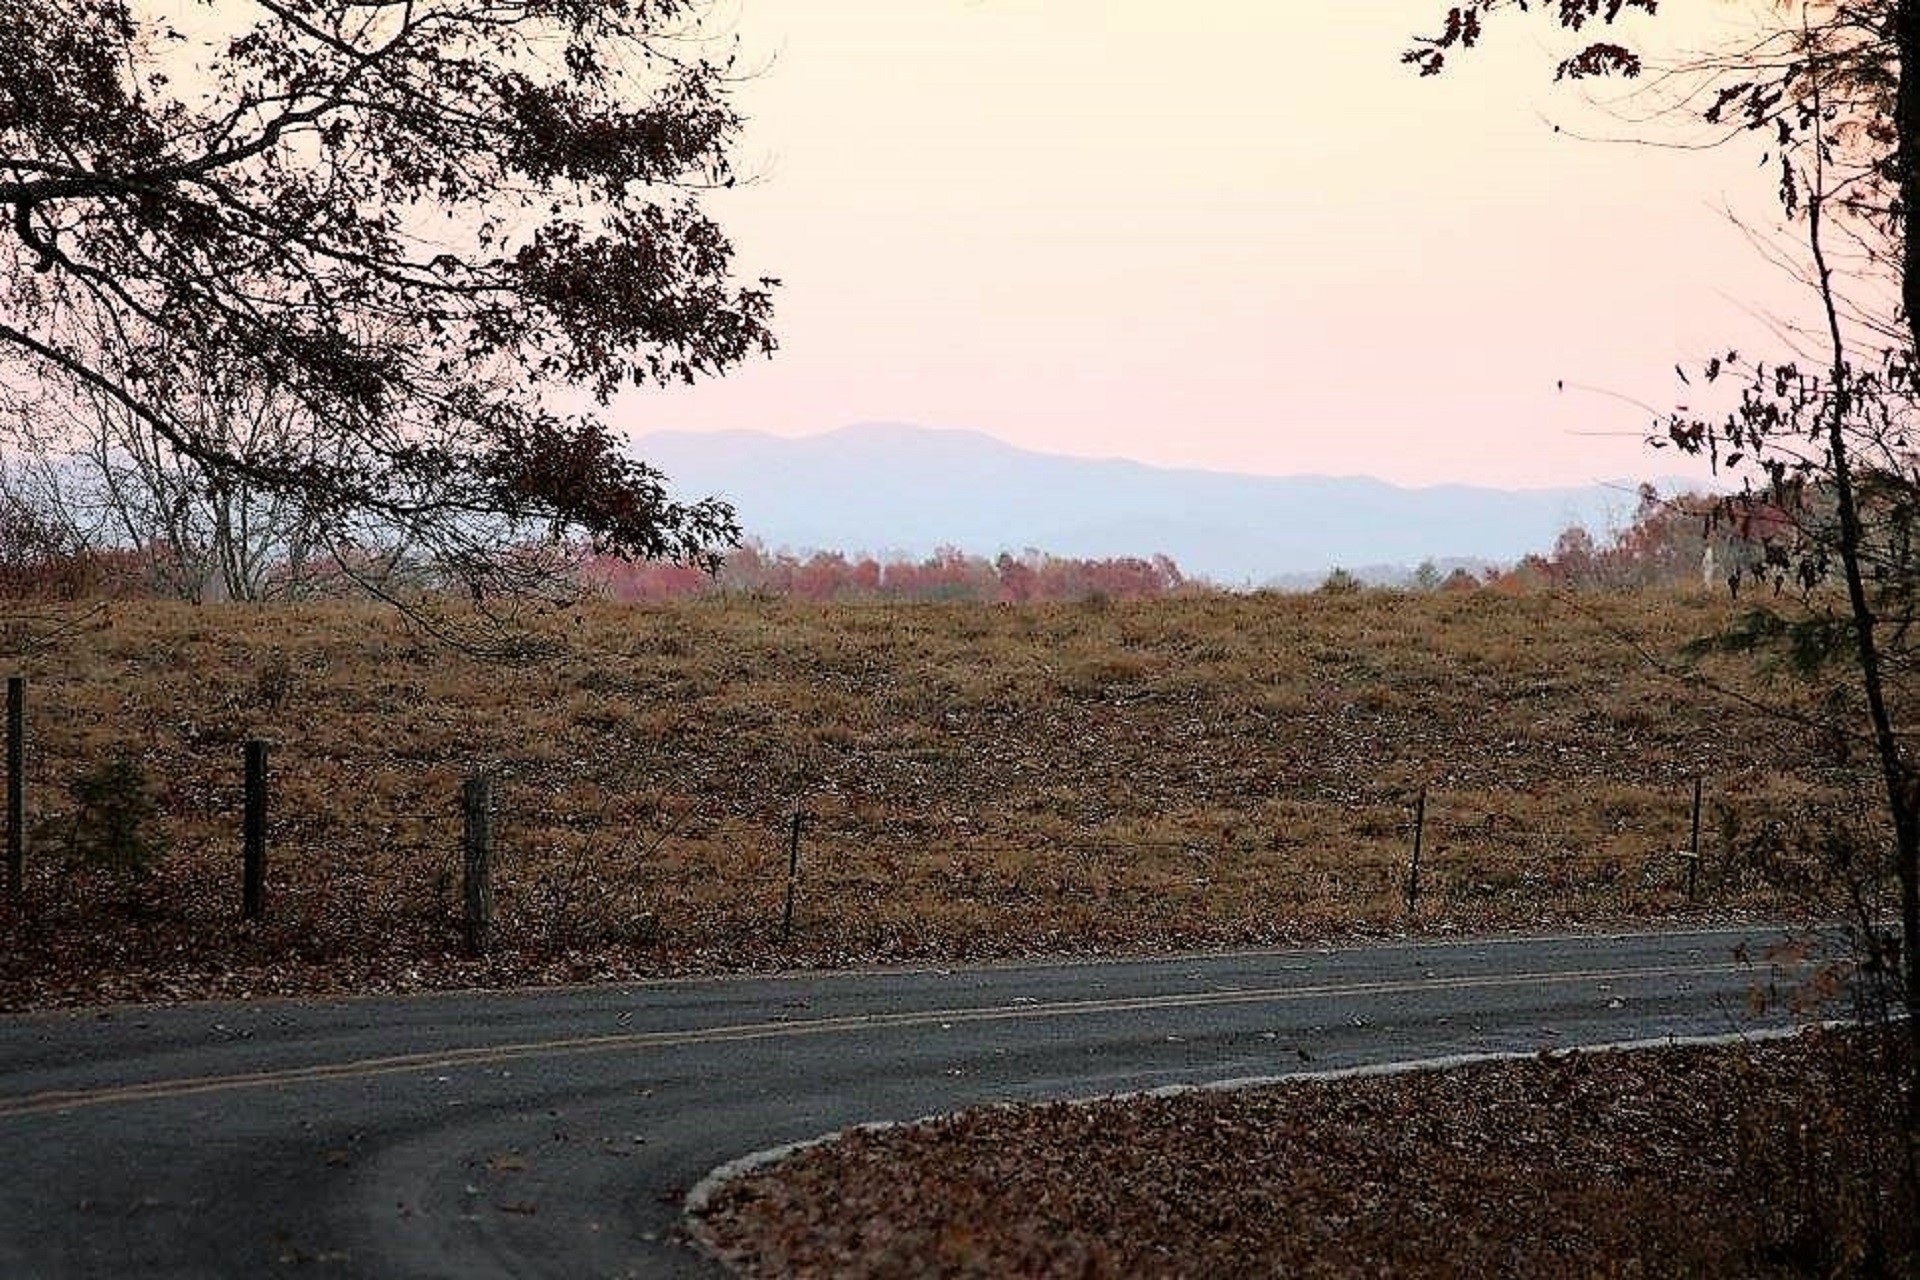
landscape, tree, nature, path, grass, wilderness, mountain, winter, cloud, plant, sky, road, field, countryside, morning, hill, country, country road, rural, soil, highland, national park, plain, mountains, infrastructure, rural area, woody plant, mountainous landforms, ecoregion, shrubland